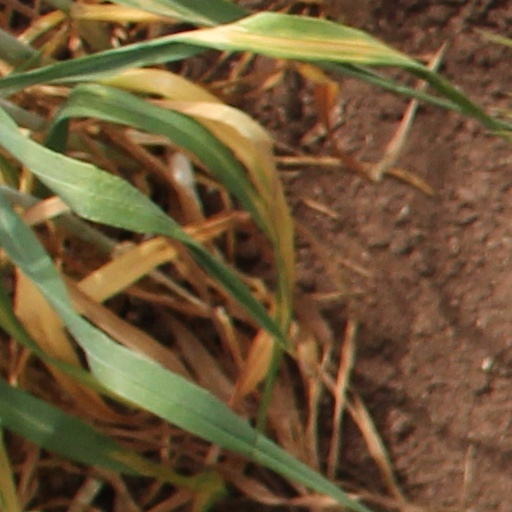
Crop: wheat